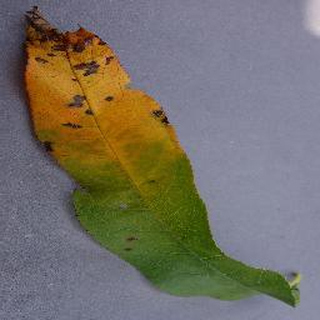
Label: peach_bacterial_spot